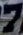
Number: 7